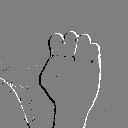
ASL letter: s